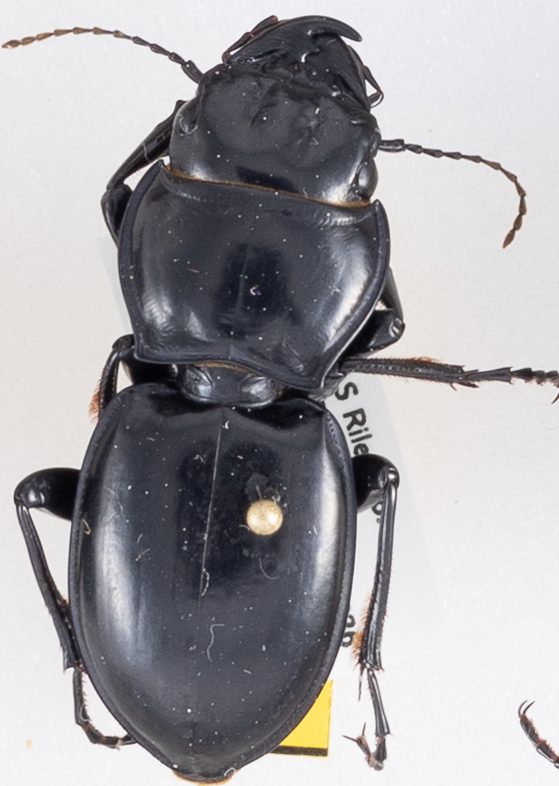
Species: Pasimachus californicus
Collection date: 2019-08-26
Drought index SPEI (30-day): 1.766
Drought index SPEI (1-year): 1.85
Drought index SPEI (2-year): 1.038